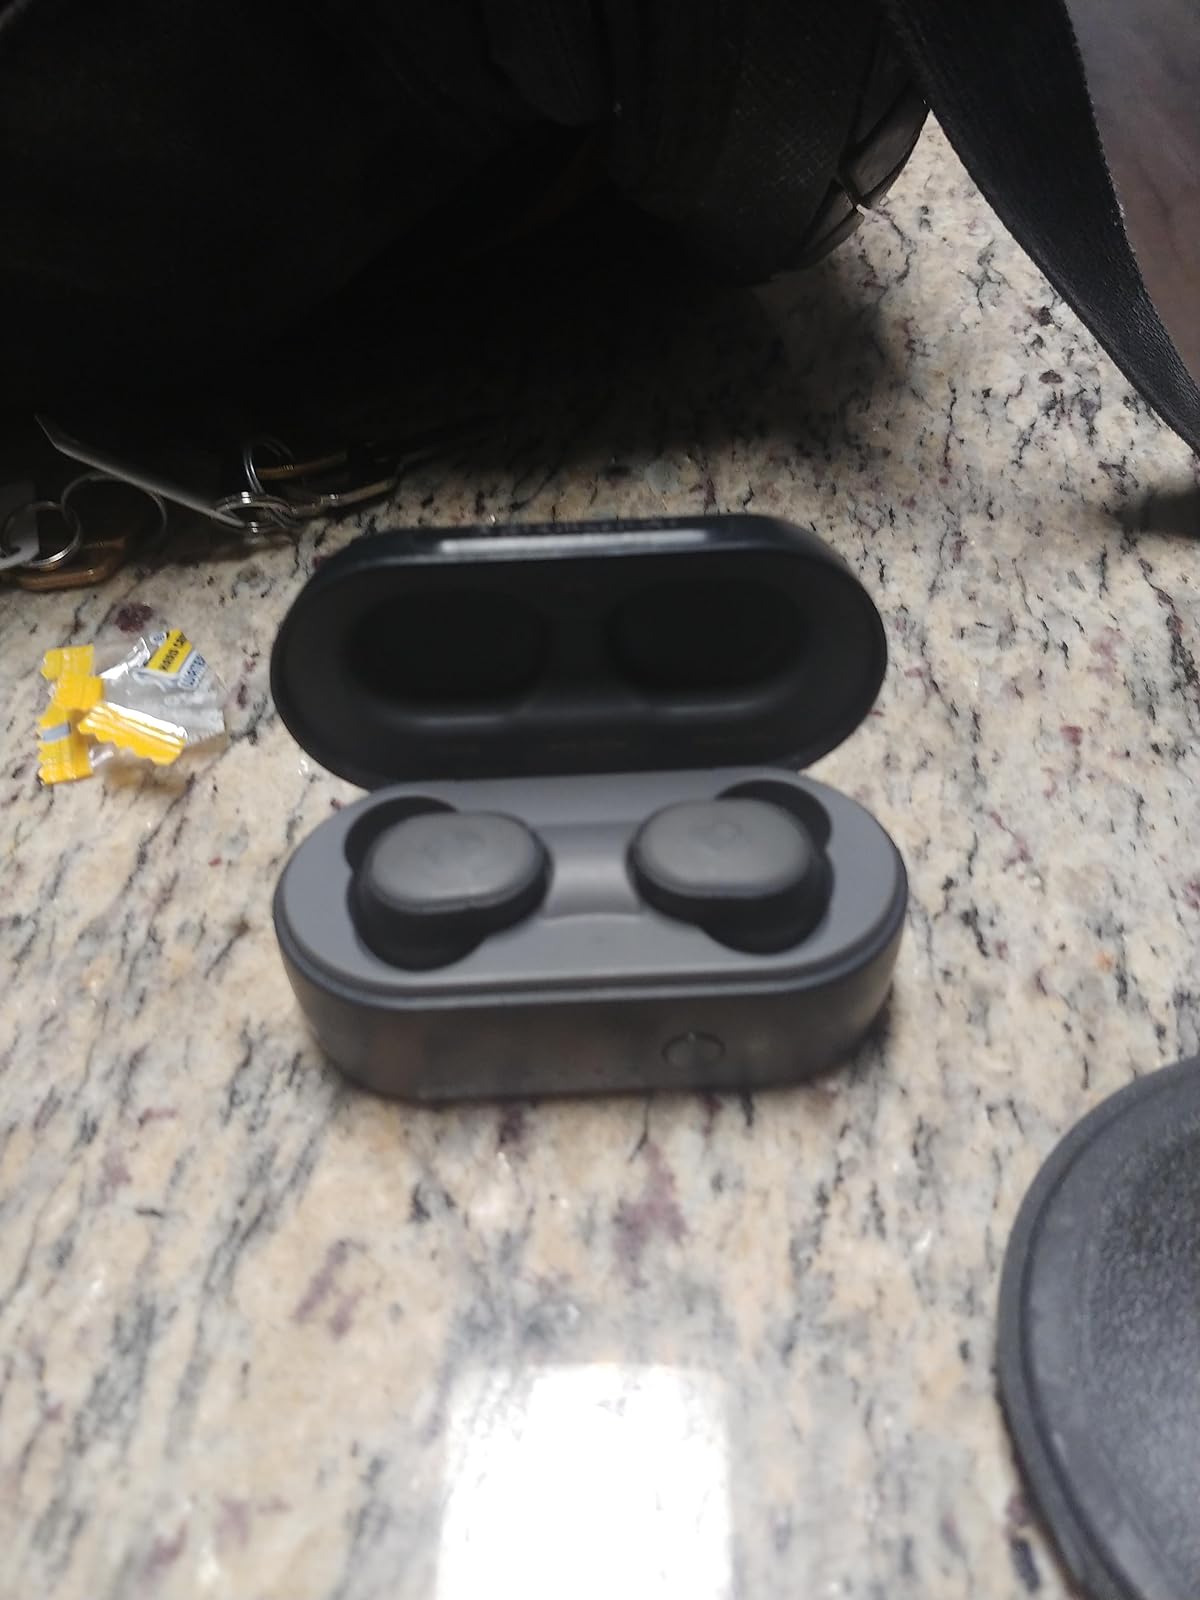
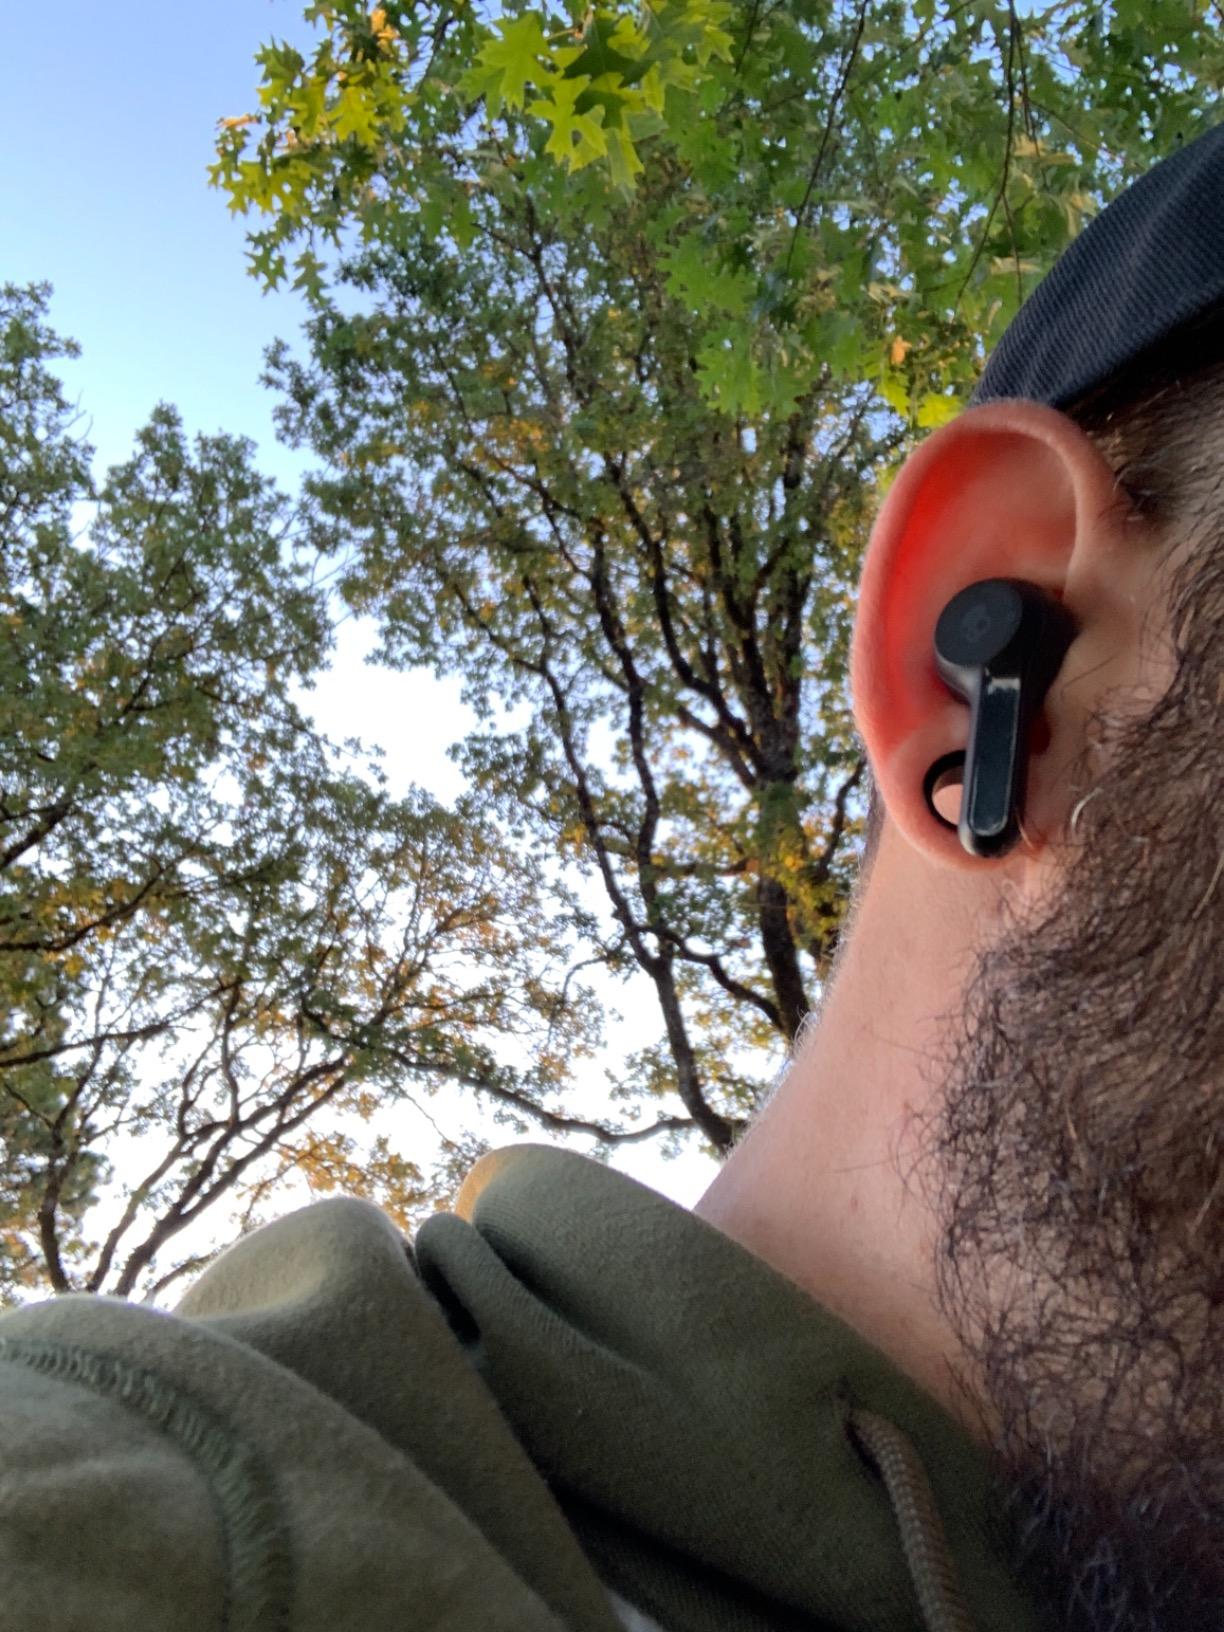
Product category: earbuds
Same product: no